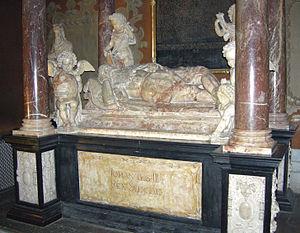
La cathédrale d'Uppsala est la plus grande cathédrale de Scandinavie. C'est aussi le principal édifice religieux de l'Église de Suède.